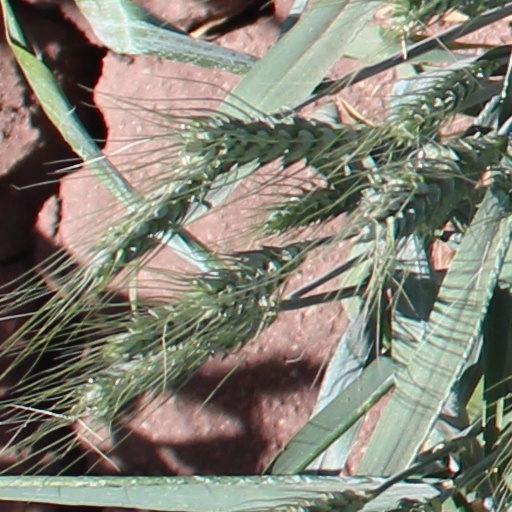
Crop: wheat